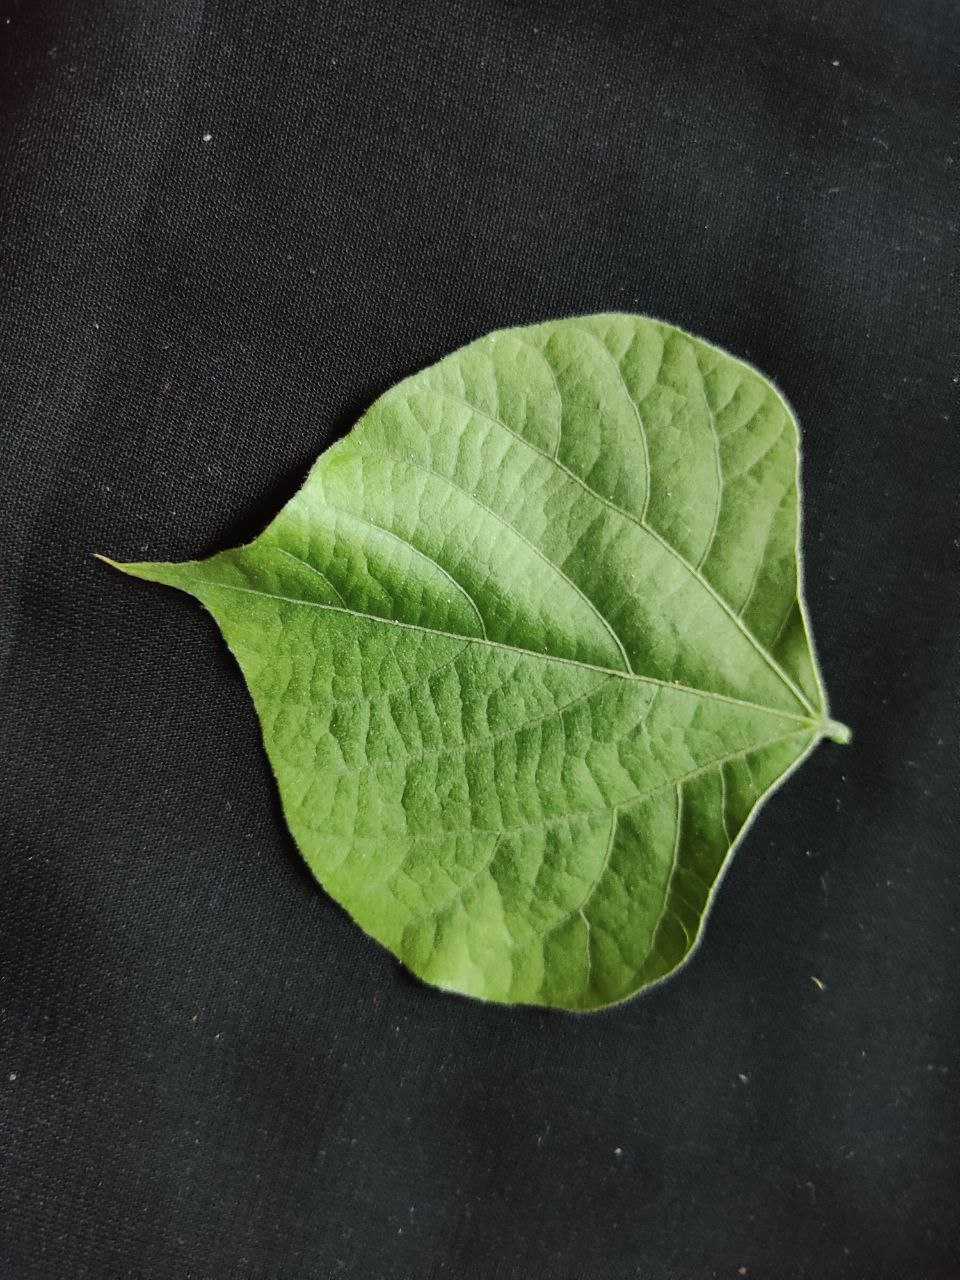
Crop: bean
Leaf condition: Fresh Leaf